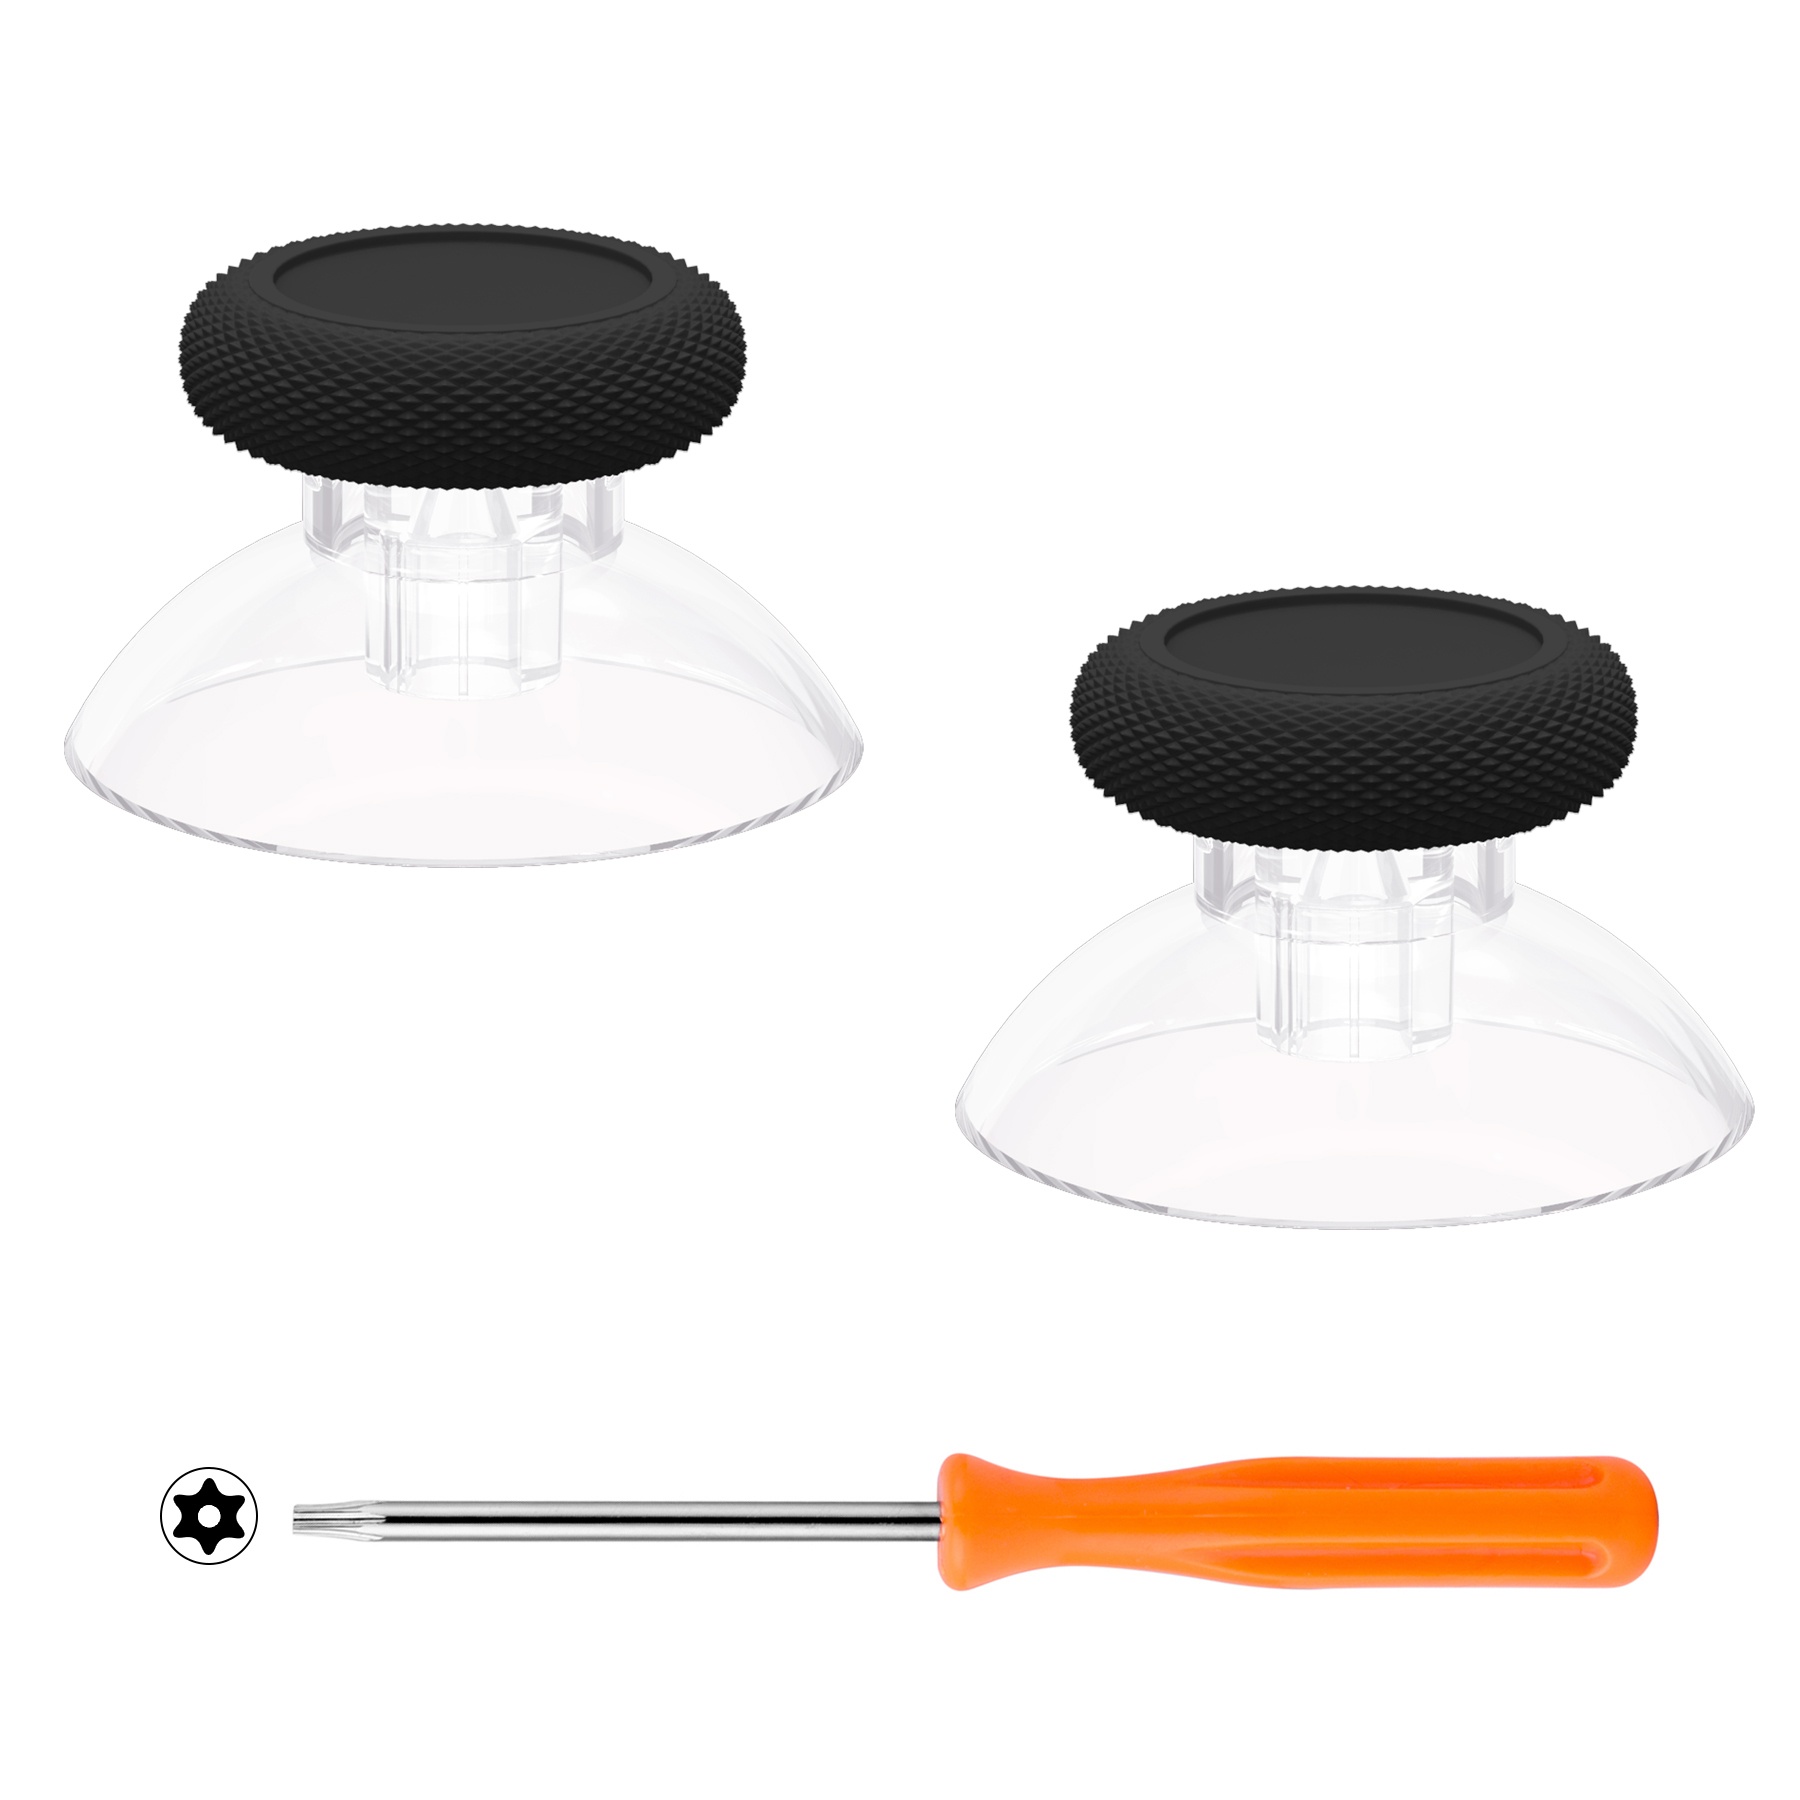
eXtremeRate Black & Clear Replacement Thumbsticks for Xbox Series X/S Controller, for Xbox One Standard Controller Analog Stick, Custom Joystick for Xbox One X/S, for Xbox One Elite Controller - JX3409
Brand: eXtremeRate
We know that your controller joystick is more than just a plastic accessory. It is your sidekick, your wing man, your battle buddy. This is why we use only the best parts and most vibrant paints to ensure our controllers are of the highest quality. Believe me, your friend will admire you after install this exclusive joystick. Compatibility Model: Compatible with Xbox Series X/S controller (Model 1914); Compatible with Xbox One standard controller (Model 1537/1697); Compatible with Xbox One X/S controller (Model 1708); Compatible with Xbox One Elite controller V1 (Model 1698). Work exactly like custom controller thumbsticks. NOTE: Not fits for Xbox One Elite Series 2 and other controllers, controller and other parts are not included. Product Feature: Ideal replacement for your broken or cracked controller joysticks. Totally upgrade your controller to the exclusive and stylish level. Made of premium PC & TPE plastic material, durable and practical. Easy to install, the screwdriver tool included can help you easily open the shell and install the new parts. The Black & Clear color look great; Would be awesome if you combine it with the custom shell from eXtremeRate (You can find these shells in our store) Package Includes: 2 x Thumbsticks 1 x T8H screwdriver Note: The controller and other parts are not included!
Category: Electronics > Electronics Accessories > Computer Components > Input Device Accessories > Game Controller Accessories > Game Controller Carrying Cases